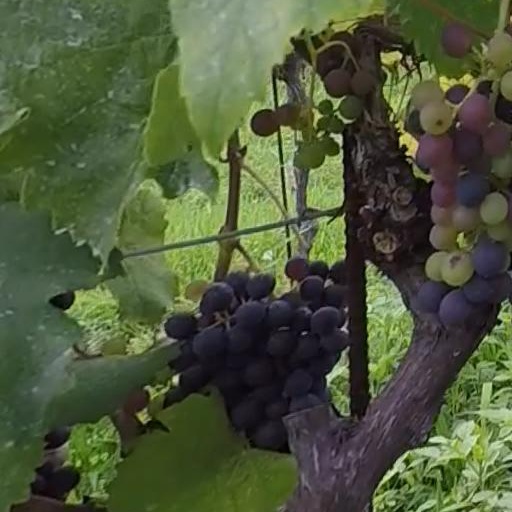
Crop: grape